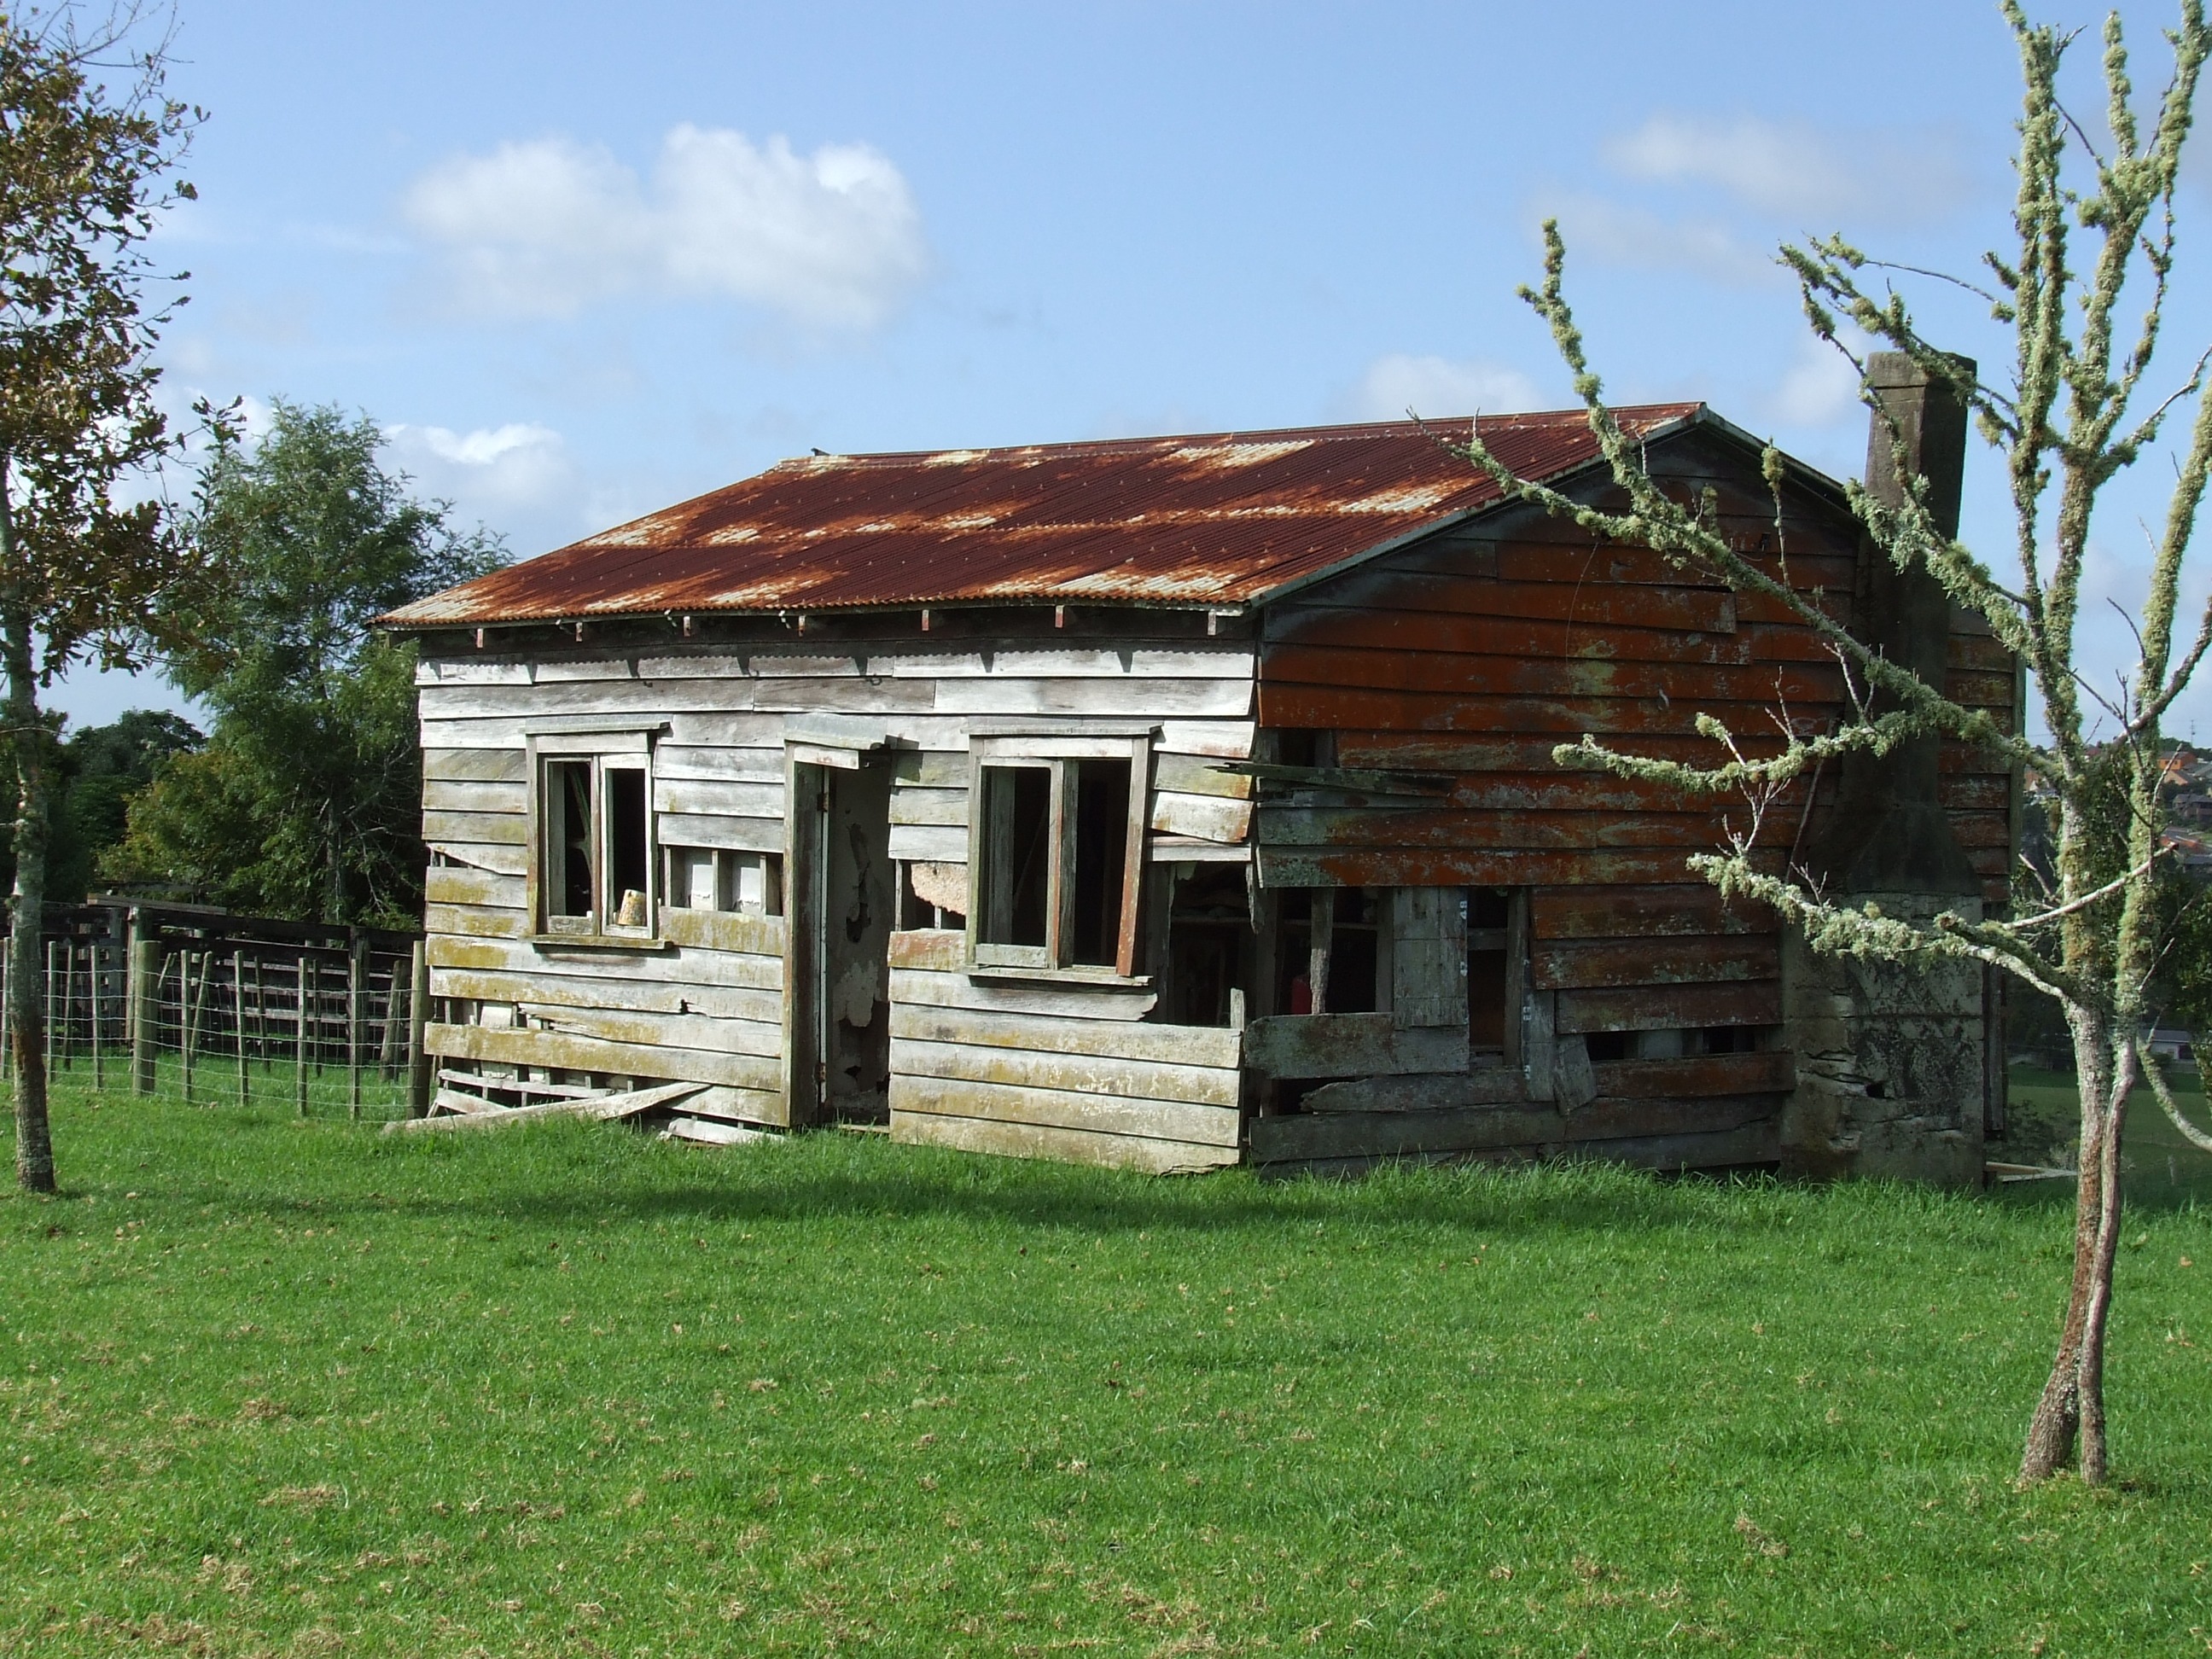
grass, architecture, structure, wood, farm, prairie, house, building, home, country, shed, rustic, hut, shack, rural, cottage, ranch, broken, abandoned, property, empty, exterior, weathered, deserted, derelict, farmhouse, wooden, rotting, estate, damaged, log cabin, real estate, rural area, residential area